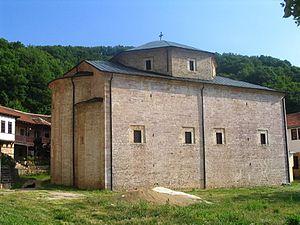
Kičevo est une municipalité et une ville de l'ouest de la Macédoine du Nord. Elle comptait 56 734 habitants en 2002 et couvre 838 km². La ville en elle-même compte 27 067 habitants, le reste de la population étant réparti dans les villages alentour.